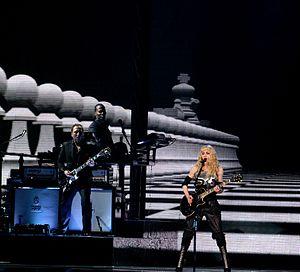
Hung Up est une chanson de l'artiste américaine Madonna. Écrite et produite par Stuart Price et Madonna, la chanson est initialement utilisée dans des publicités et séries avant de sortir en tant que premier single de son dixième album studio Confessions on a Dance Floor le 17 octobre 2005. Le titre apparaît aussi sur la compilation Celebration, sortie en 2009. Il s'agit par ailleurs de la première chanson de Madonna à sortir sur iTunes.